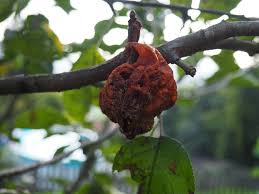
Waste category: biological